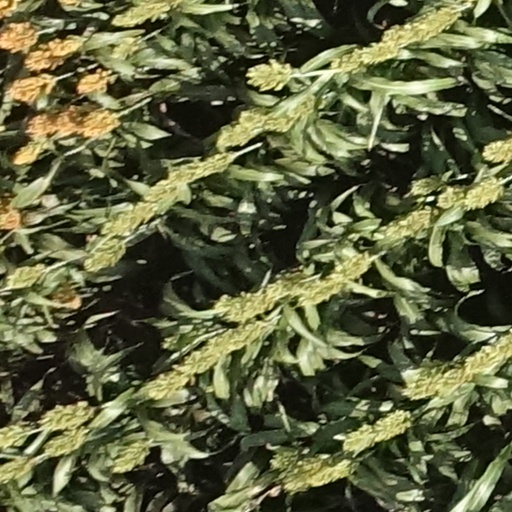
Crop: sorghum